Erik Clausen

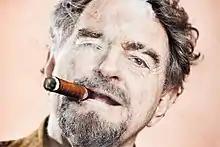
Clausen in 2011

Erik Clausen (7 March 1942 – 30 October 2024) was a Danish actor, film director and screenwriter. He directed fourteen films from 1981. His 2007 film "Temporary Release" was entered into the 29th Moscow International Film Festival. Clausen died on 30 October 2024, at the age of 82.